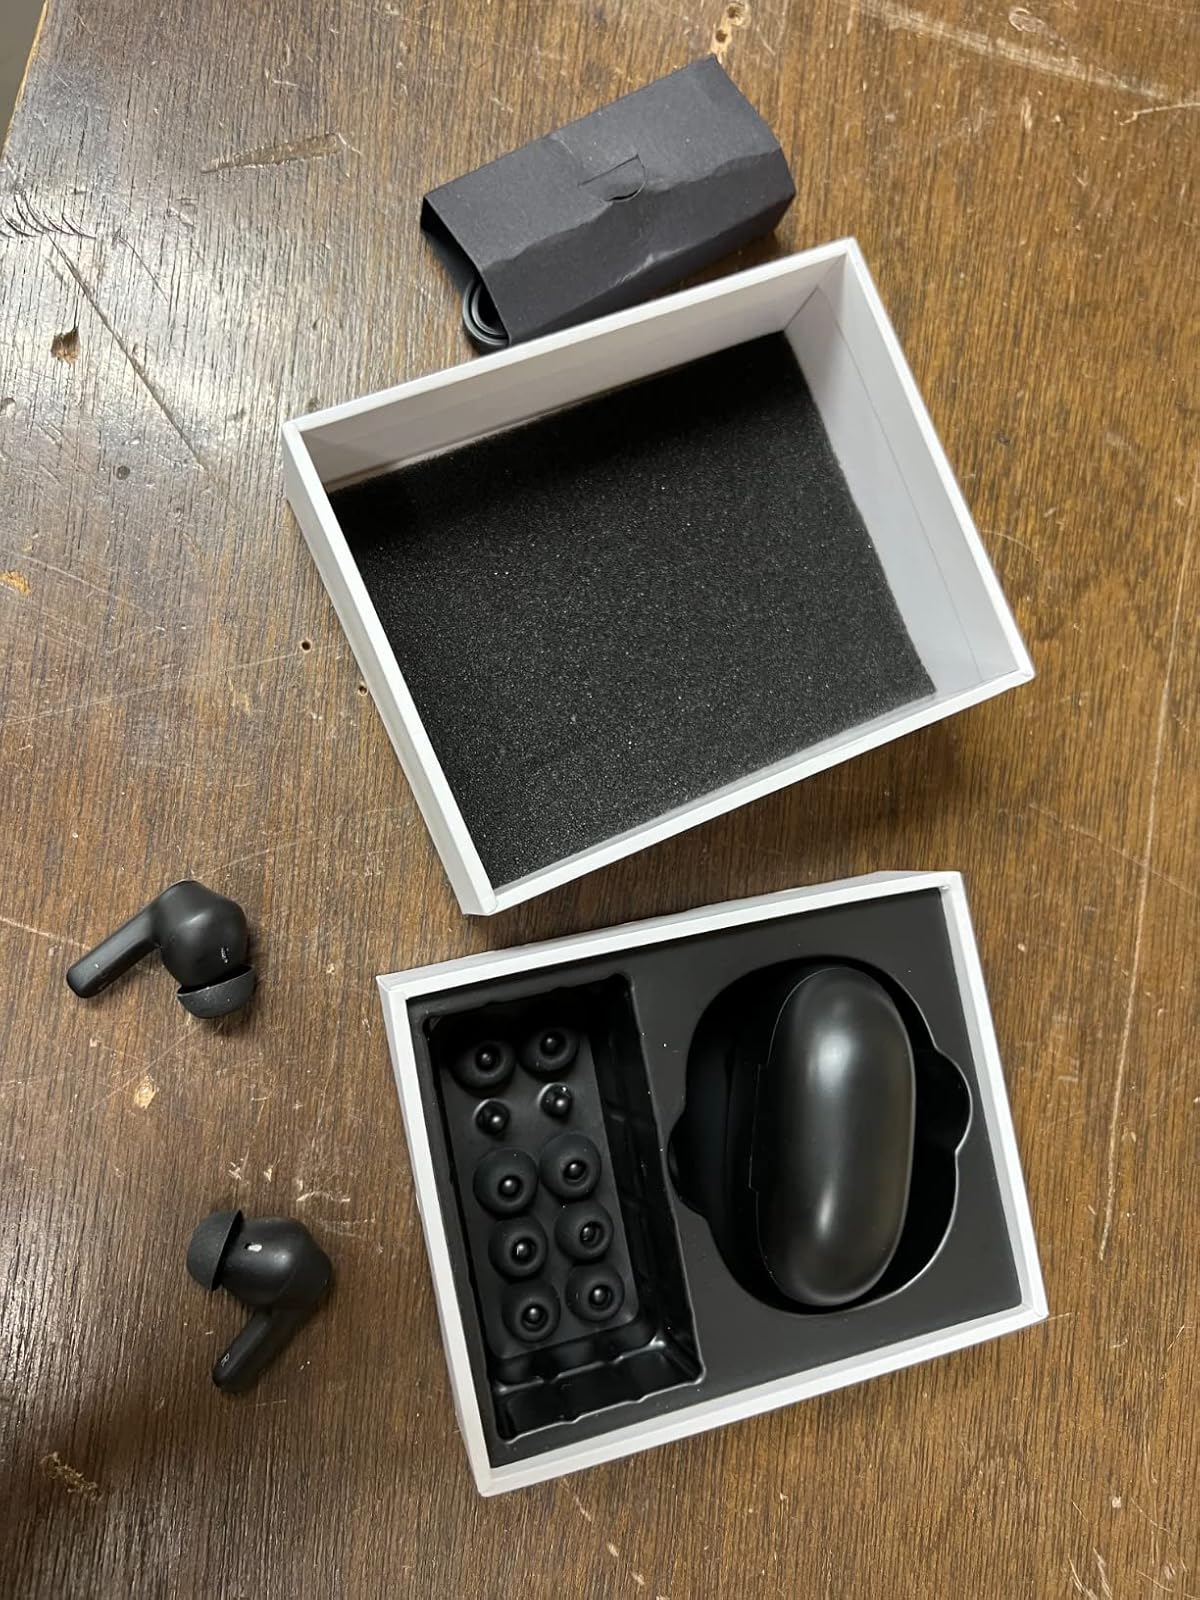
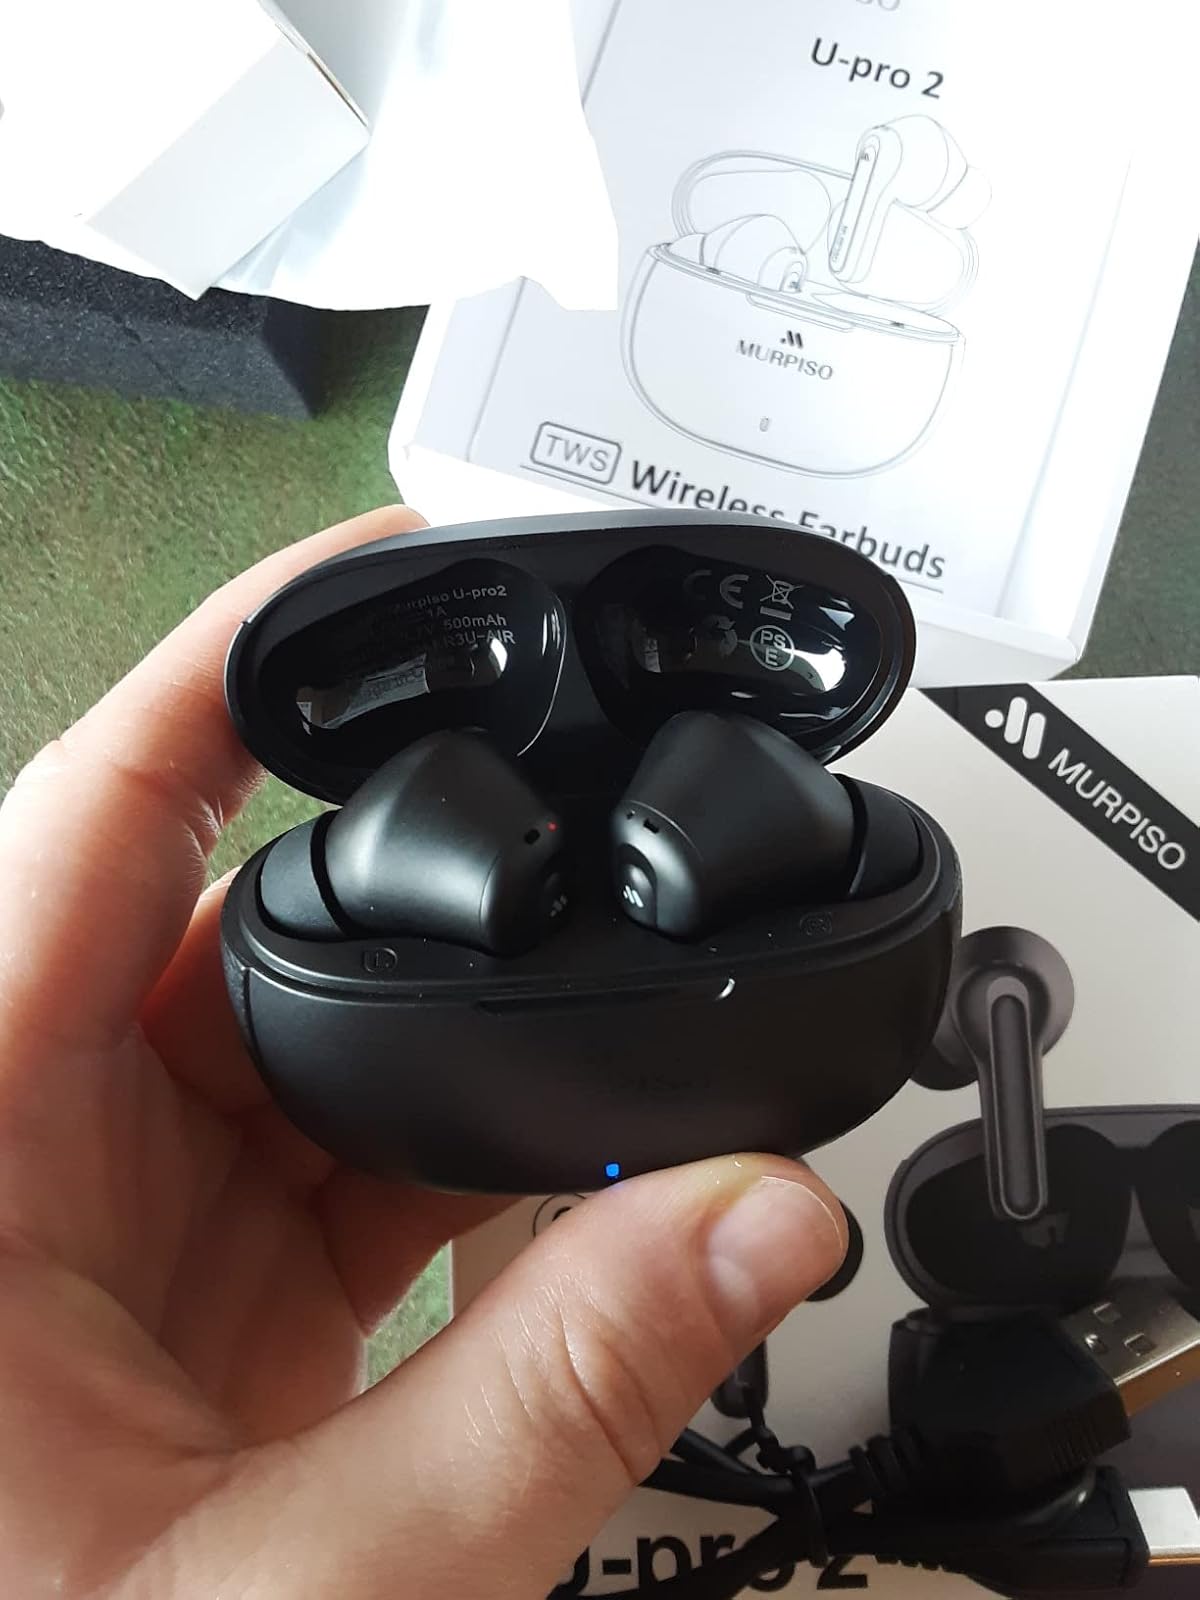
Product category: earbuds
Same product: yes